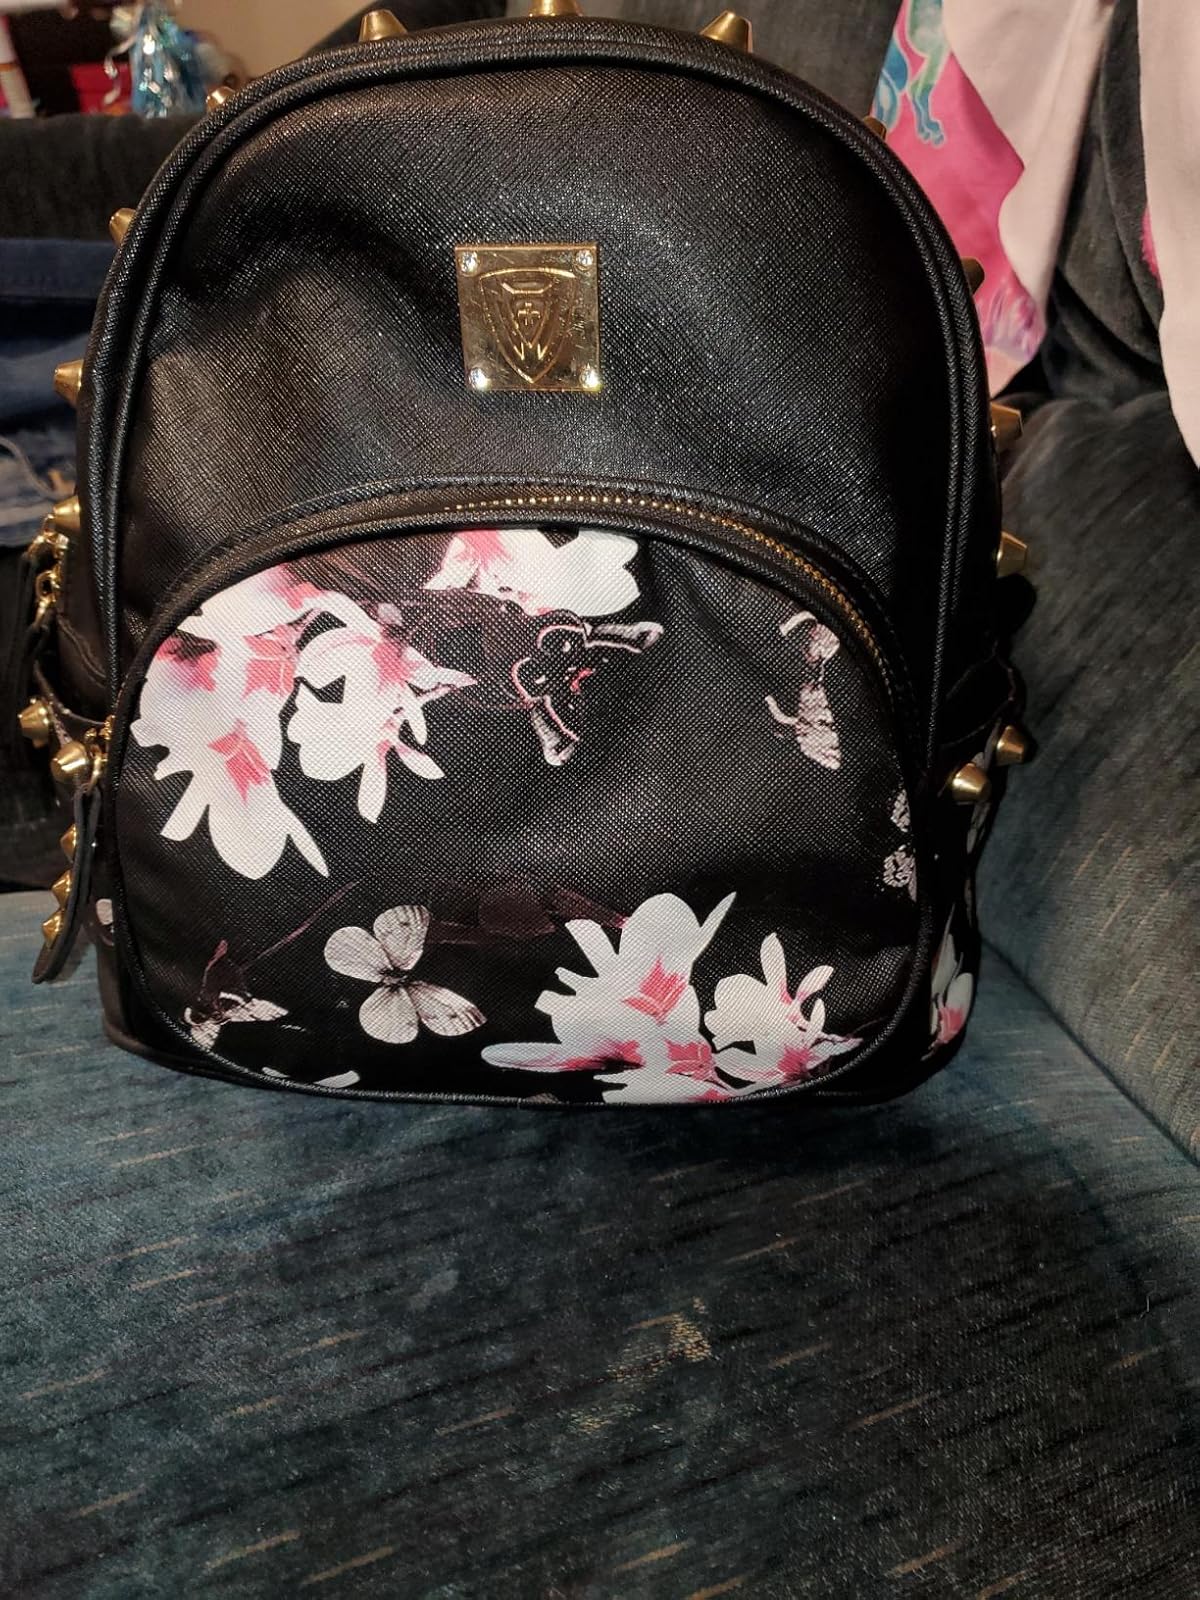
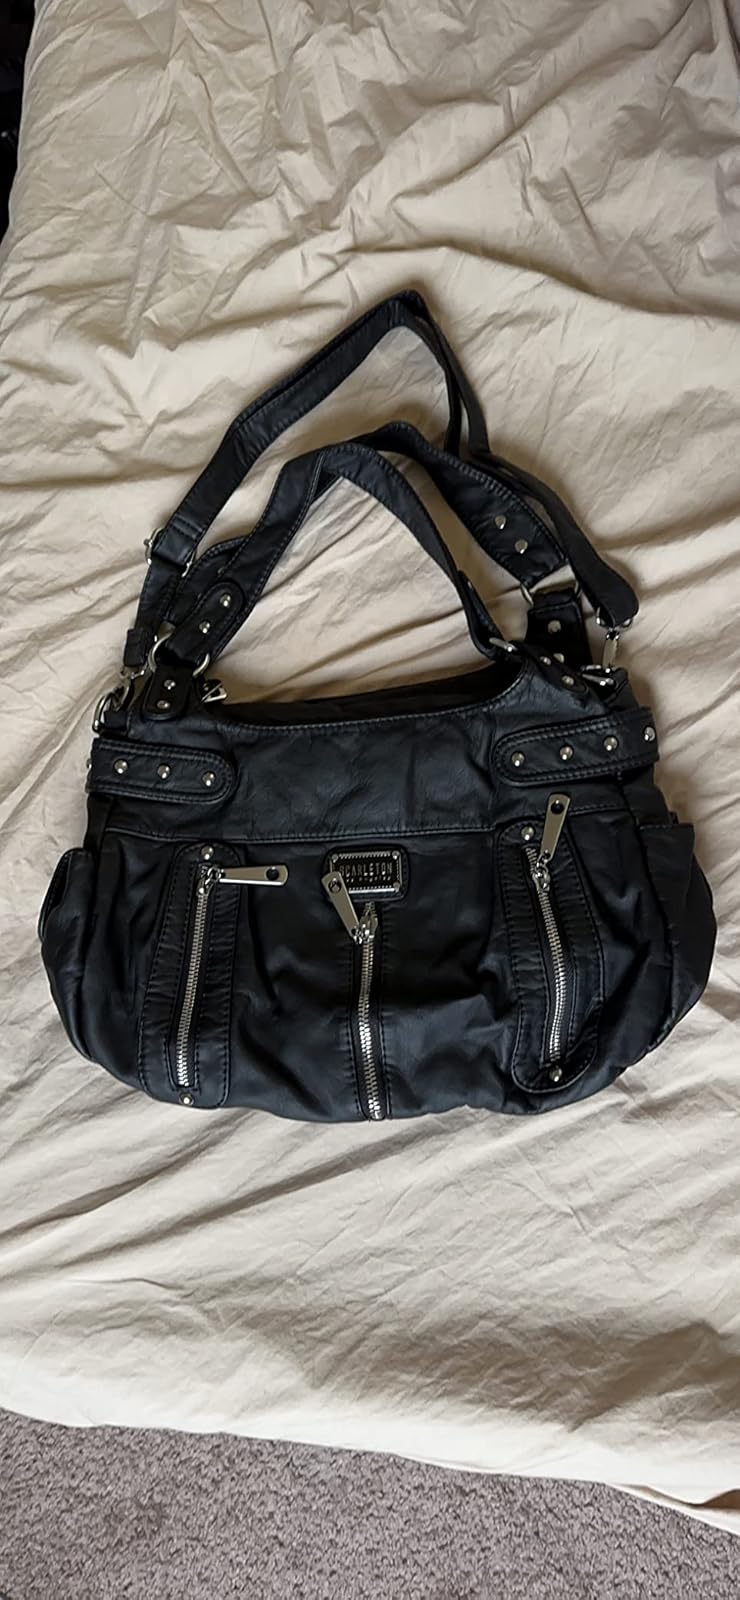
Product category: accessories_handbag
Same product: no